History of Greece

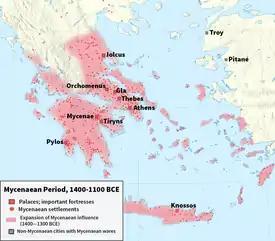
Mycenaean Greece, 1400–1100 BC.

Mycenaean civilization originated and evolved from the society and culture of the Early and Middle Helladic periods in mainland Greece. It emerged , when Helladic culture was transformed under influences from Minoan Crete, and it lasted until the collapse of the Mycenaean palaces . Mycenaean Greece is the Late Helladic Bronze Age civilization of Ancient Greece, and it formed the historical setting of the epics of Homer and most of Greek mythology and religion. The Mycenaean period takes its name from the archaeological site Mycenae in the northeastern Argolid, in the Peloponnesos of southern Greece. Athens, Pylos, Thebes, and Tiryns also have important Mycenaean sites.